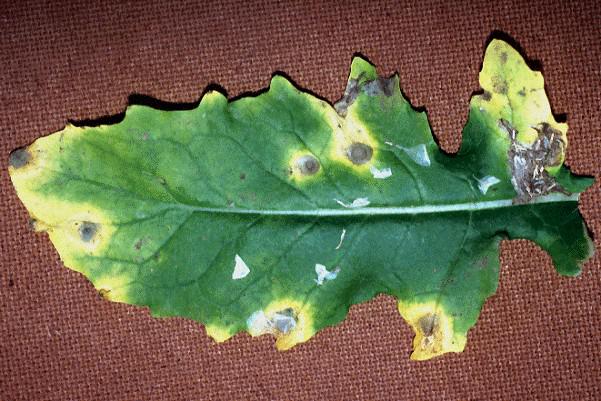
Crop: unknown
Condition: broccoli_broccoli_alternaria_spot